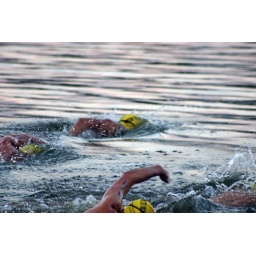
June 1st LR Sprint TRI with the swim in the ski lake and the bike and run on the NLR River trail